Johan Risingh

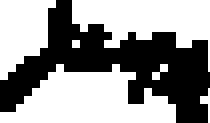
Signature of Johan Classon Risingh

Johan Classon Risingh (1617–1672) was a Swedish politician who was the last governor of New Sweden, the Swedish colony in North America.